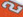
Number: 2